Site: brandenburg
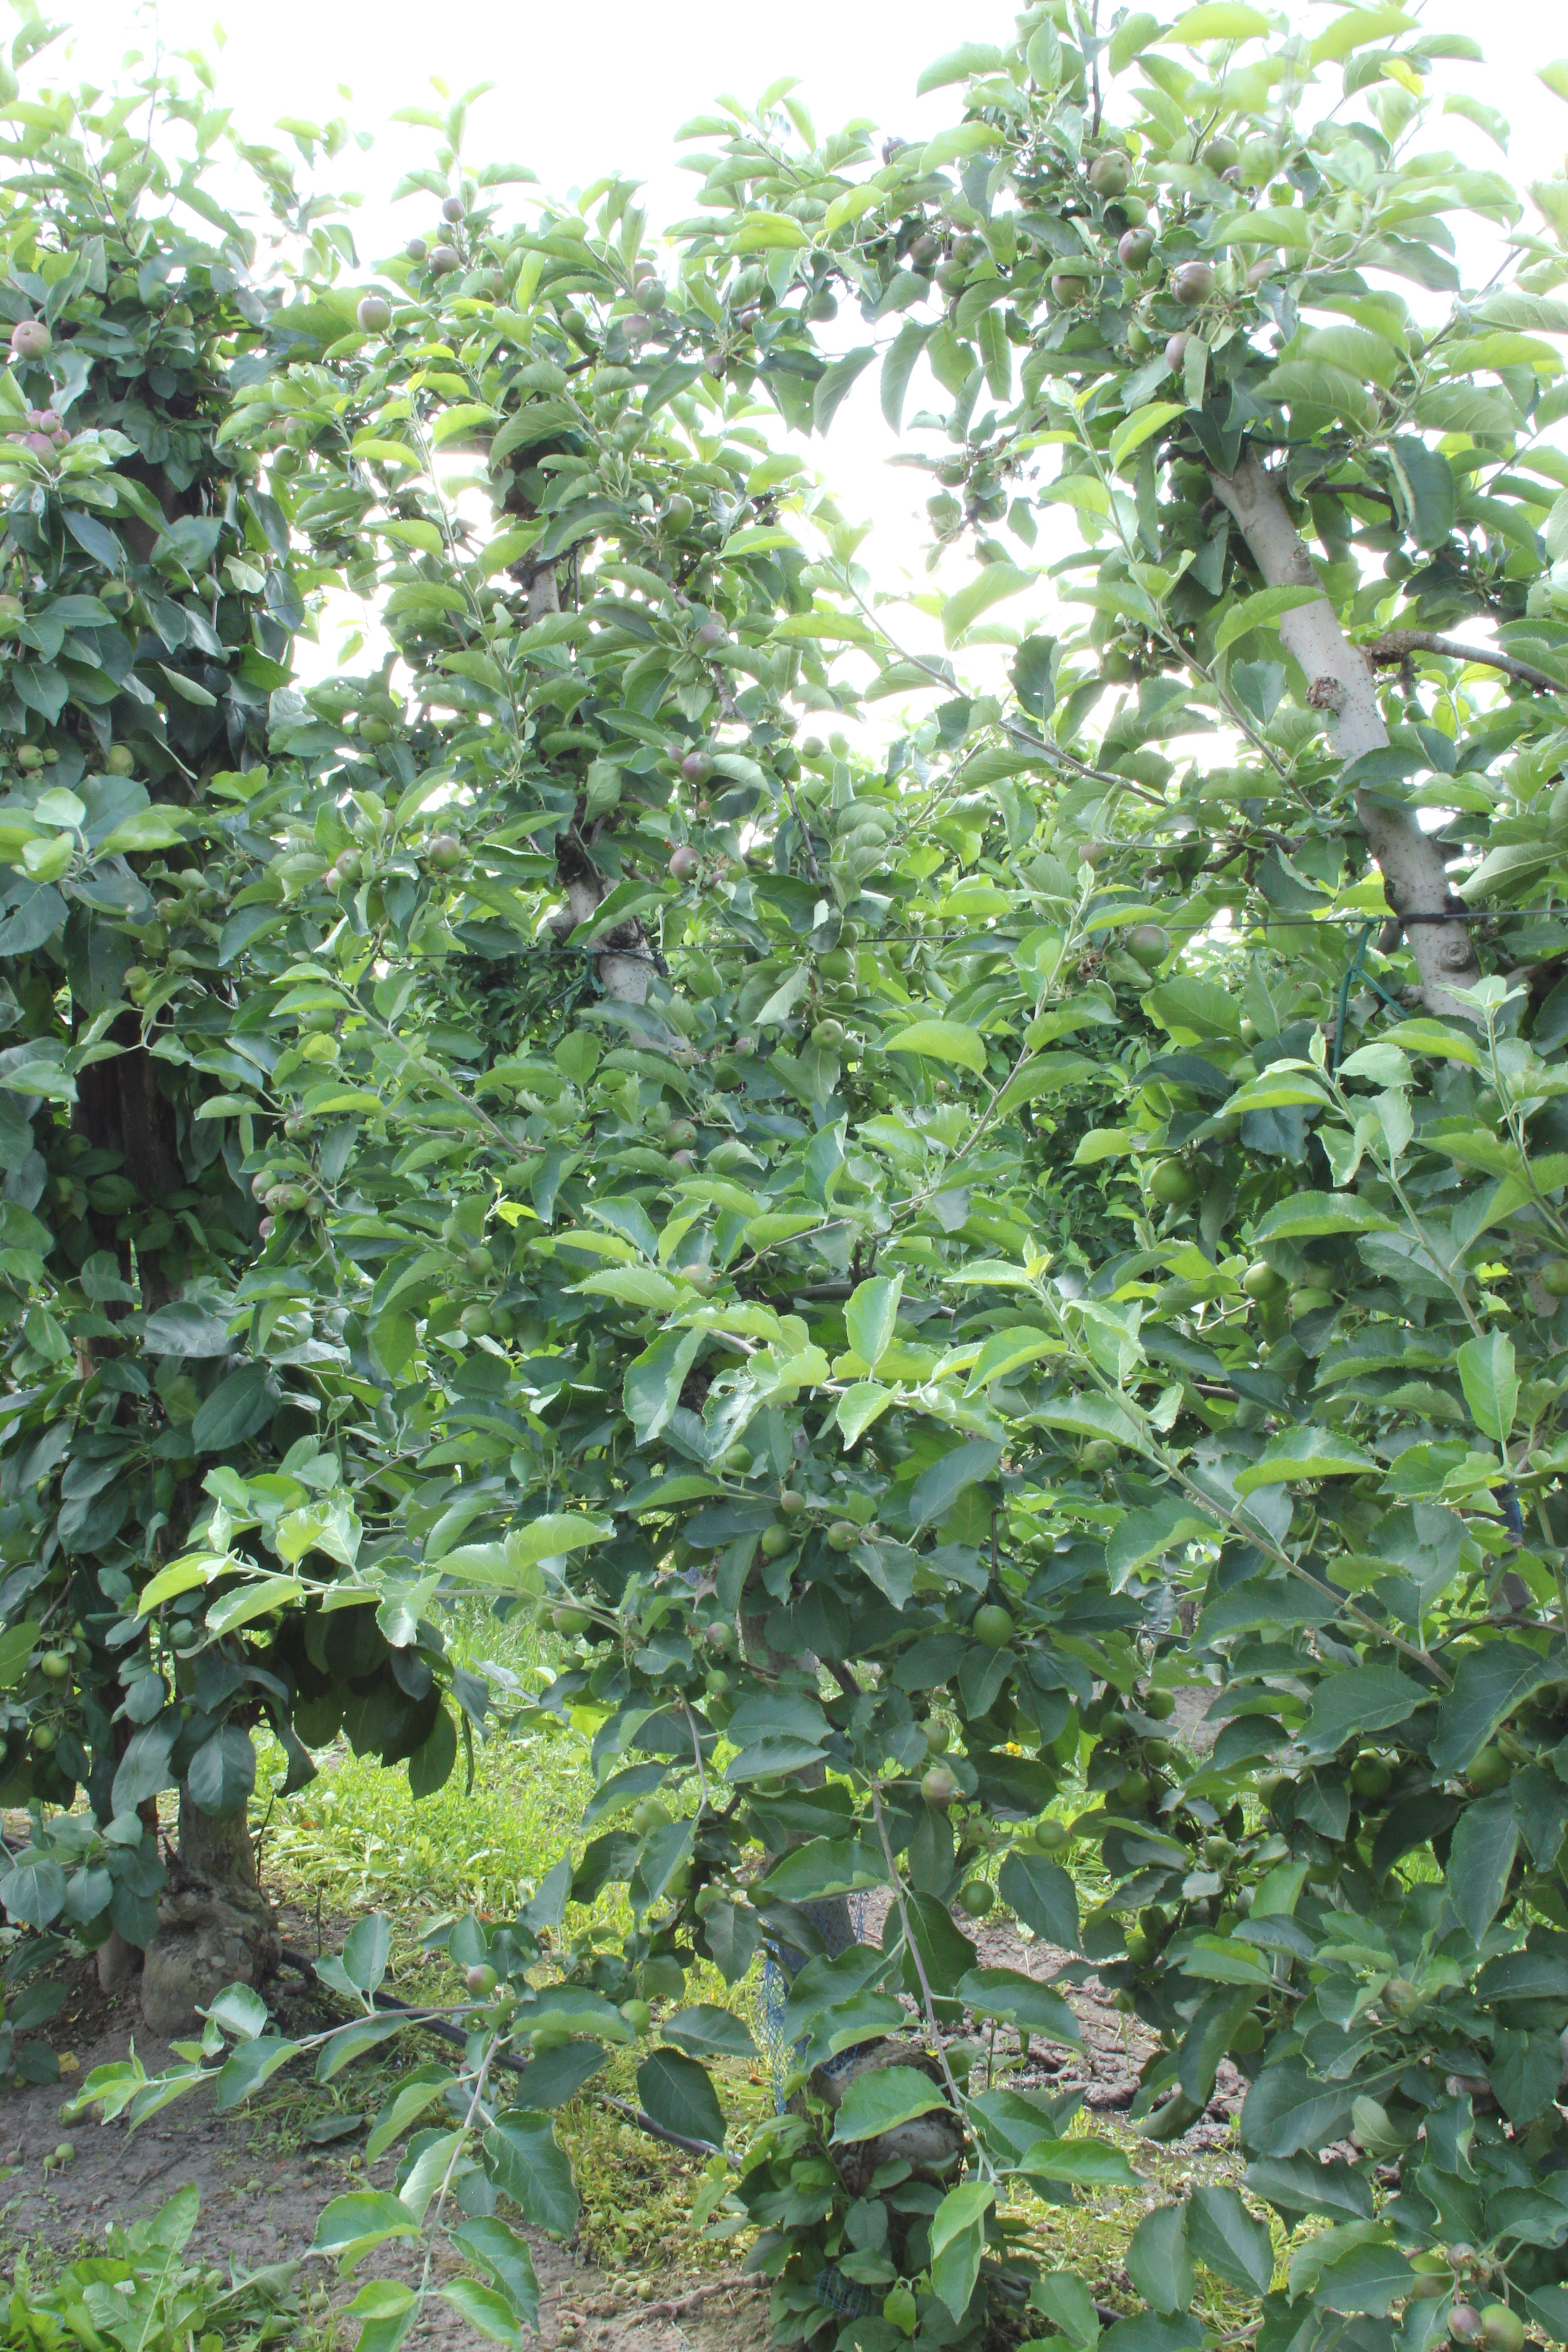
Growth stage (BBCH 73): Development of fruit